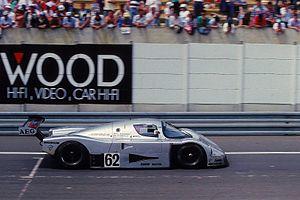
24 Heures du Mans 1989, la Sauber C9 arrivée cinquième
Jean-Louis Schlesser, né le 12 septembre 1948 à Nancy, est un pilote automobile français. Pilote éclectique, aussi à l'aise sur circuit, où il a été deux fois champion du monde de Sport-prototypes, que sur les pistes africaines, Jean-Louis Schlesser est depuis près de 20 ans un acteur majeur des rallye-raids, où il cumule les fonctions de pilote et de constructeur, avec à son actif deux victoires au rallye Dakar et cinq titres de vainqueur de la Coupe du monde des rallyes-raids.
Les 480 kilomètres de Mexico 1989, disputées le 29 octobre 1989 sur le circuit des frères Rodriguez ont été la huitième et dernière manche du Championnat du monde des voitures de sport 1989.
La Sauber C9 est une voiture de course de l'écurie suisse Sauber, construite pour le Championnat du monde des voitures de sport qu'elle remporte en 1989.
Les 24 Heures du Mans 1989 sont la 57ᵉ édition de l'épreuve et se déroulent les 10 et 11 juin 1989 sur le circuit de la Sarthe.